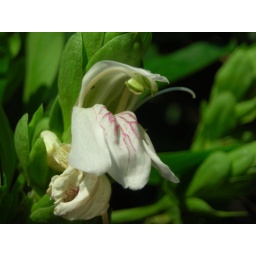
Wild flowers from Sahyadri. The whole plant is used in traditional medicine. The medicines are used in cough.